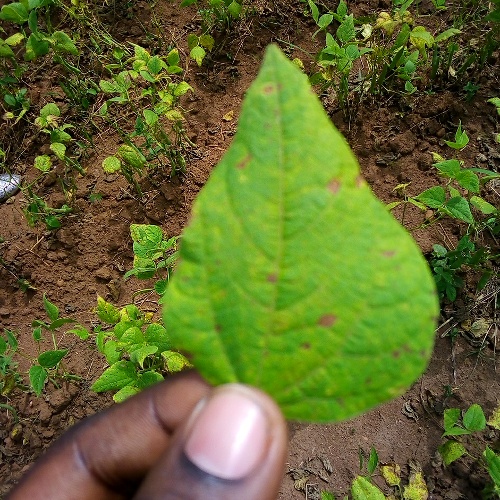
Leaf condition: angular_leaf_spot